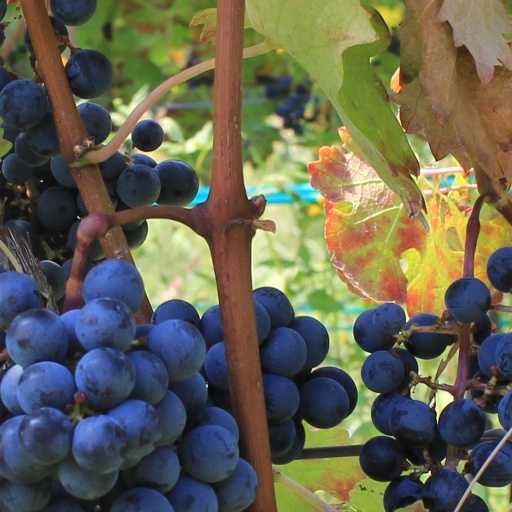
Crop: grape